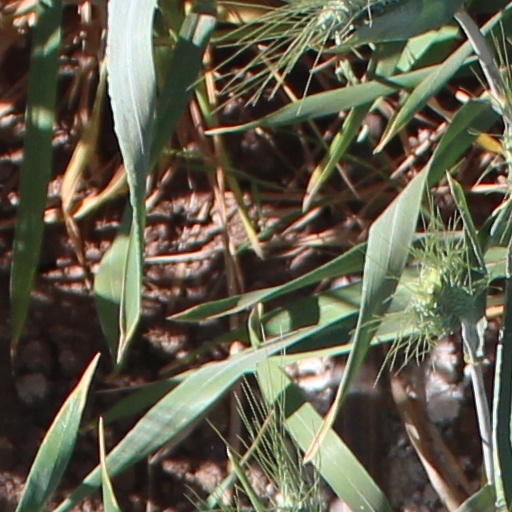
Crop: wheat